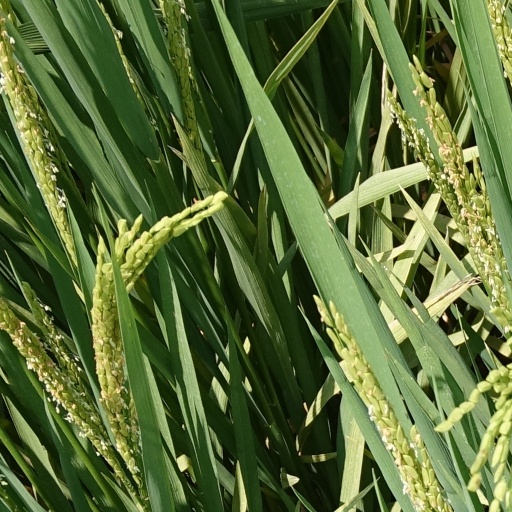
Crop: rice